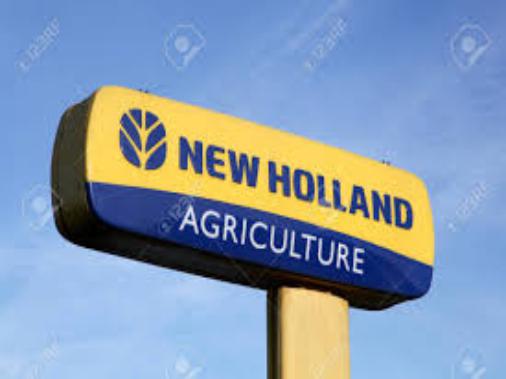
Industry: Others